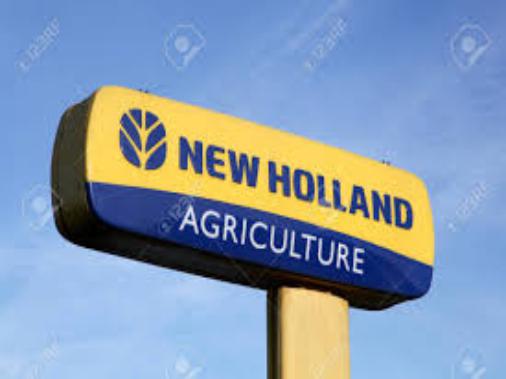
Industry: Others